3 Days with Dad

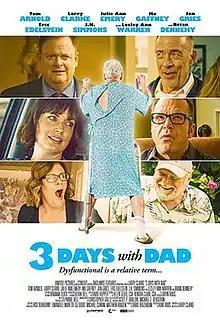
Film poster

3 Days with Dad is a 2019 American comedy film written and directed by Larry Clarke and starring Clarke, Tom Arnold, Julie Ann Emery, Mo Gaffney, Jon Gries, Eric Edelstein, J. K. Simmons, Lesley Ann Warren and Brian Dennehy (in his last movie during his lifetime).